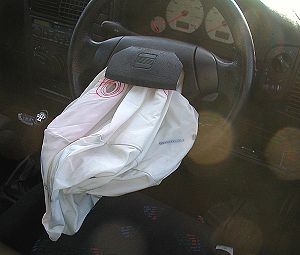
Airbag
Udløst airbag
En airbag er en oppustelig membran af nylon, der ved kollision hurtigt fyldes med luft eller en anden gasart og derved beskytter fører og passagerer. I moderne biler fyldes airbaggen med dinitrogen via en spaltning af natriumazid til natrium og frit dinitrogen. Reaktionen forløber eksplosivt på under 1/30 sekund.